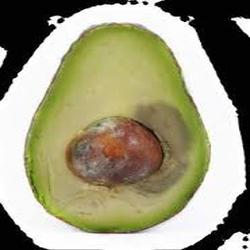
Label: Avocado